Belgian Congo

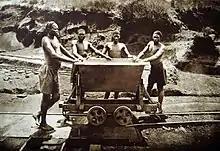
Ruandan migrant workers at the Kisanga mine in Katanga, ca. 1920

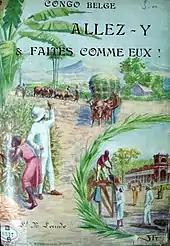
Propaganda leaflet produced by the Ministry of the Colonies in the early 1920s

Rubber had long been the main export of the Belgian Congo, but its importance fell in the early 20th century from 77% of exports (by value) to only 15% as British colonies in Southeast Asia like British Malaya began to farm rubber. New resources were exploited, especially copper mining in Katanga province. The Belgian-owned Union Minière du Haut-Katanga, which would come to dominate copper mining, used a direct rail line to the sea at Beira. World War I increased demand for copper, and production soared from 997 tons in 1911 to 27,462 tons in 1917, then fell off to 19,000 tons in 1920. Smelters operated at Lubumbashi. Before the war the copper was sold to Germany; but the British purchased all the wartime output, with the revenues going to the Belgian government in exile. Diamond- and gold-mining also expanded during the war. The British firm of Lever Bros. greatly expanded the palm oil business during the war, and output of cocoa, rice and cotton increased. New rail and steamship lines opened to handle the expanded export traffic. During the First World War (1914–1918), the system of "mandatory cultivation" ("cultures obligatoires") was introduced, forcing Congolese peasants to grow certain cash crops (cotton, coffee, groundnuts) destined as commodities for export. Territorial administrators and state agronomists had the task of supervising and, if necessary, sanctioning those peasants who evaded the hated mandatory cultivation.